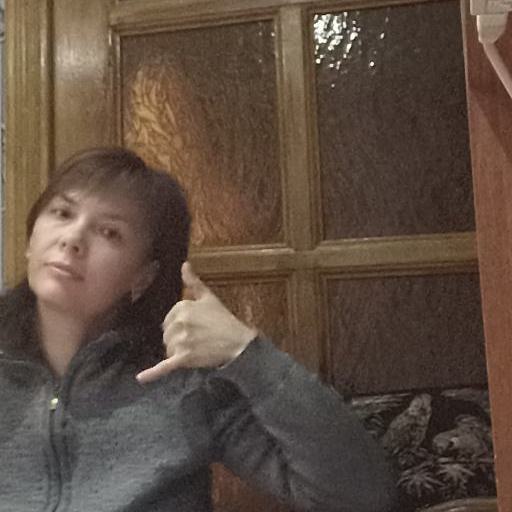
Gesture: call